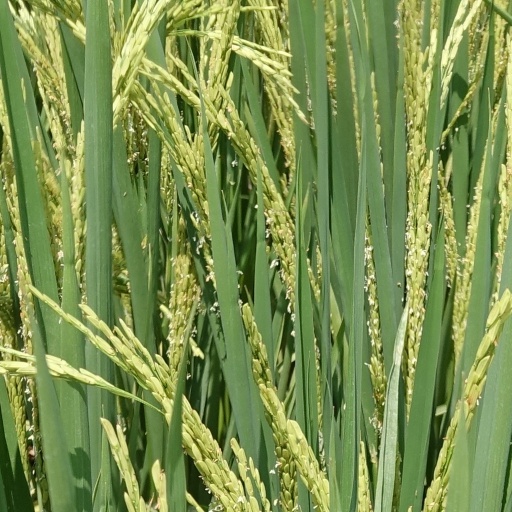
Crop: rice